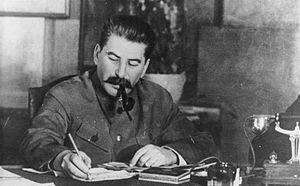
Joseph Staline, né le 18 décembre 1878 à Gori et mort le 5 mars 1953 à Moscou, est un révolutionnaire bolchevik et homme d'État soviétique d'origine géorgienne. Il dirige l'Union des républiques socialistes soviétiques à partir de la fin des années 1920 jusqu'à sa mort en établissant un régime de dictature personnelle absolue. Les historiens le jugent responsable, à des degrés divers, de la mort de trois à plus de vingt millions de personnes.